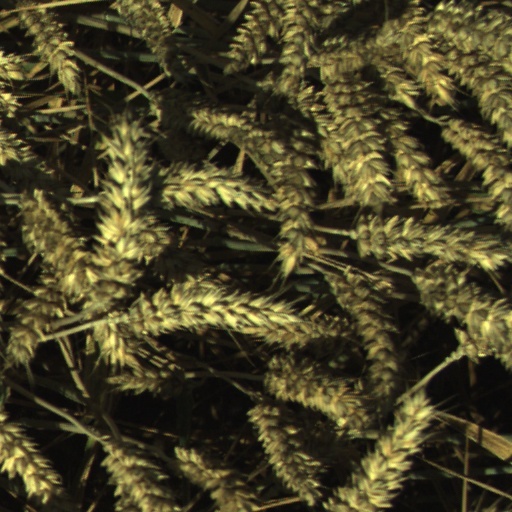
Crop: wheat